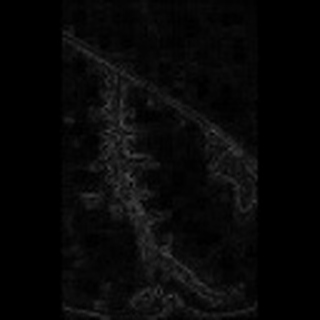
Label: cotton_bacterial_blight